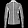
Label: Coat